Saturn V

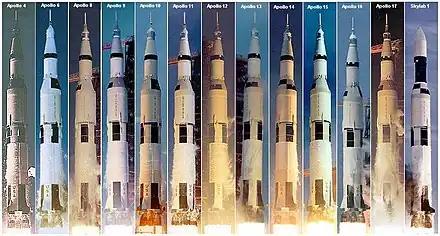
All Saturn V launches, 1967–1973

The size and payload capacity of the Saturn V dwarfed those of all other previous rockets successfully flown at that time. With the Apollo spacecraft on top, it stood tall, and, ignoring the fins, was in diameter at its base. Fully fueled, the Saturn V weighed from , a low Earth orbit (LEO) payload capacity of about , and could send about to the Moon.